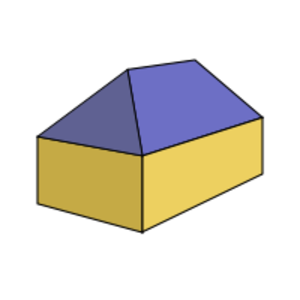
Un toit en croupe est un type de toiture qui, côté du pignon, est triangulaire en un ou deux pans inclinés dont un est un triangle et l'autre un trapèze.